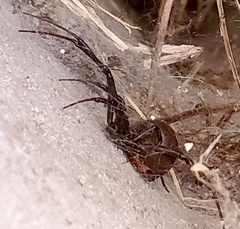
Species: Lactrodectus_hesperus